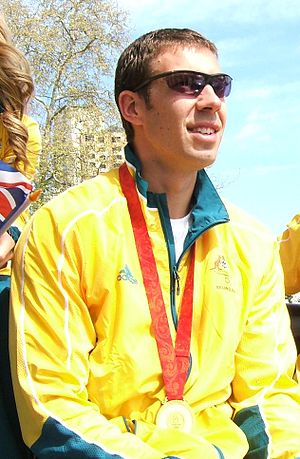
Scott Brennan
Scott Brennan (2008)
Scott Brennan er en australsk tidligere roer og olympisk guldvinder.